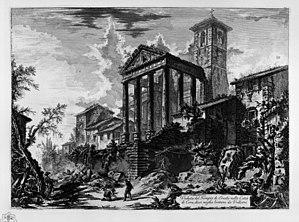
Cet article concerne les événements concernant l'architecture qui se sont déroulés durant le Iᵉʳ siècle av. J.-C. :